Stanford prison experiment

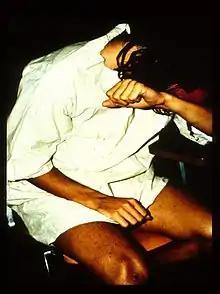
Photo of a white male person sitting in a seminar chair, bending over and hiding his face in his elbow. He is wearing a long white cotton smock and no pants.

Witnessing that guards were dividing prisoners based on their good or rebellious behavior, the inmates started to distance themselves from one another. Rioters believed that other prisoners were snitches and vice versa. Other prisoners considered the rebels as a threat to the status quo since they wanted to have their sleeping cots and clothes again.